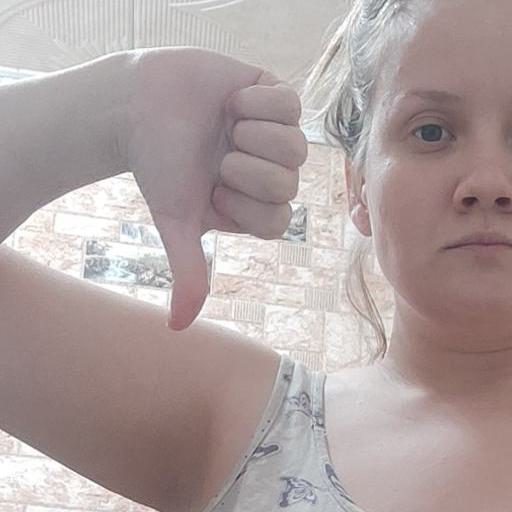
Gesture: dislike